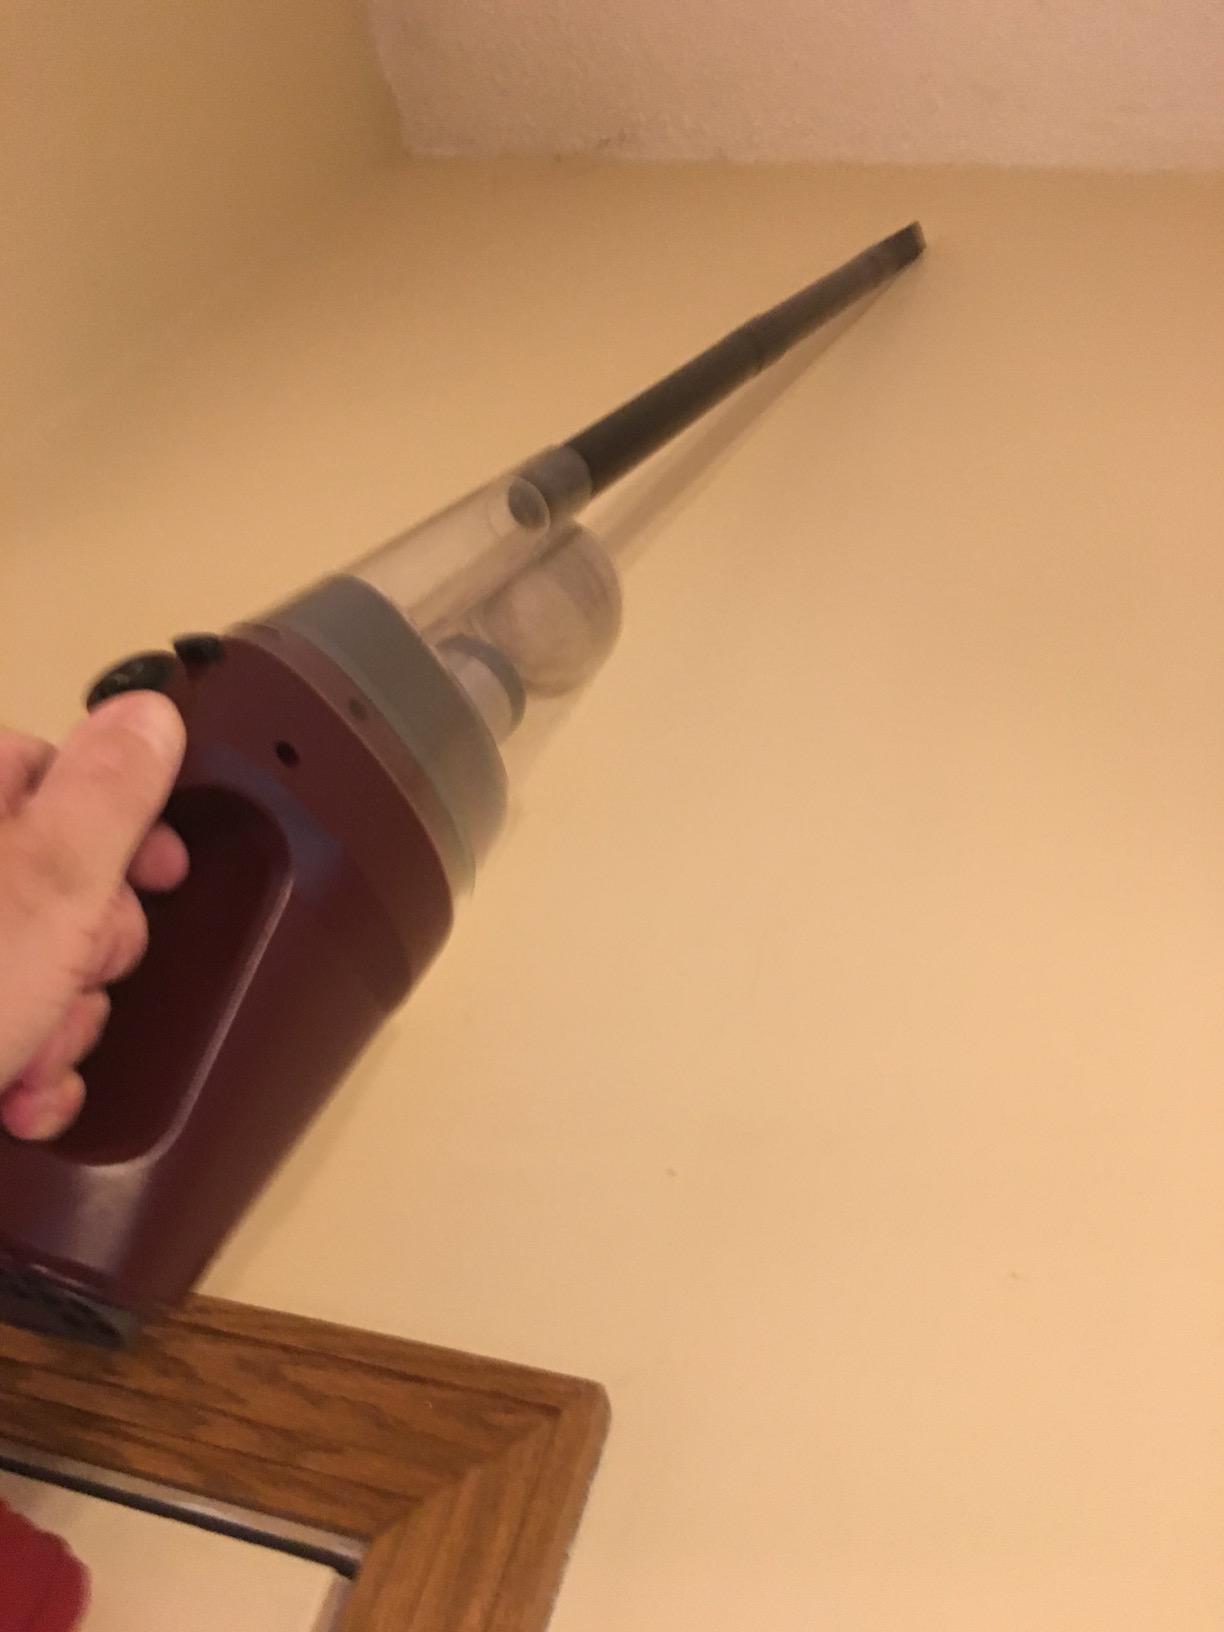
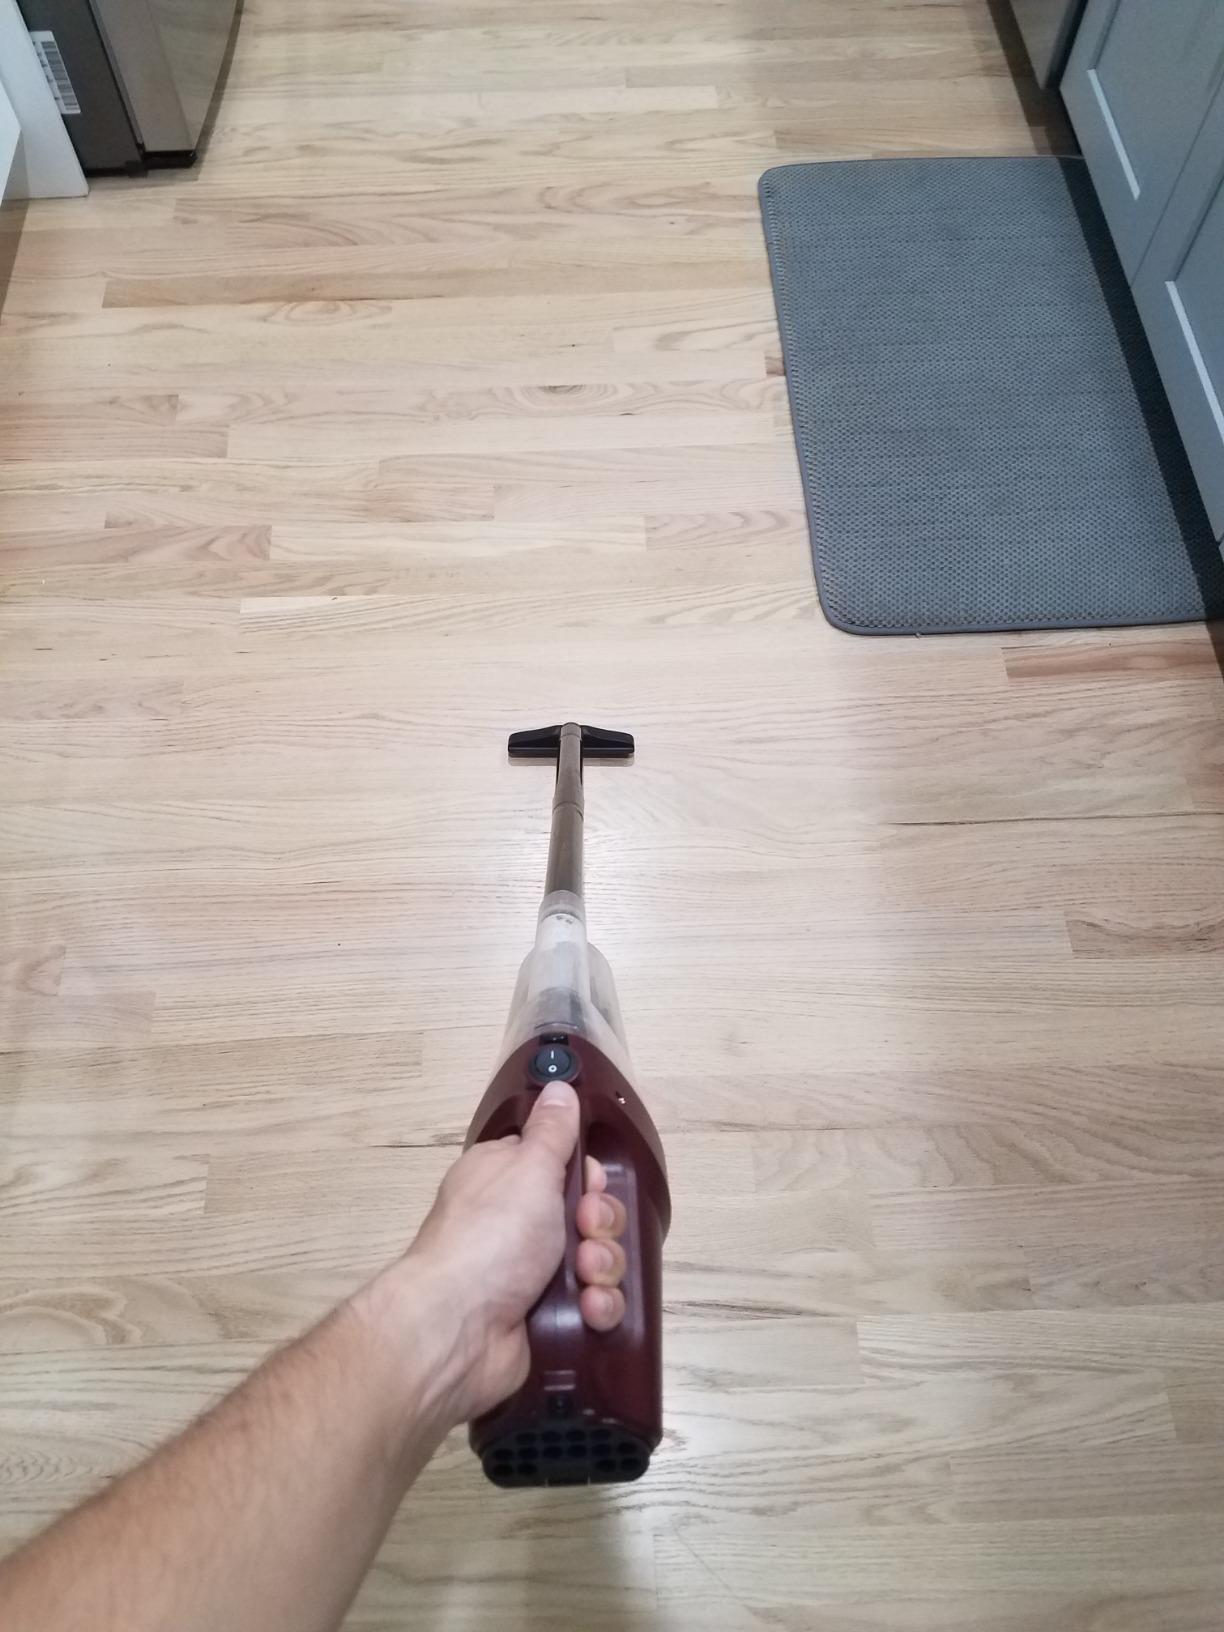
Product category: items_vacuum
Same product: yes